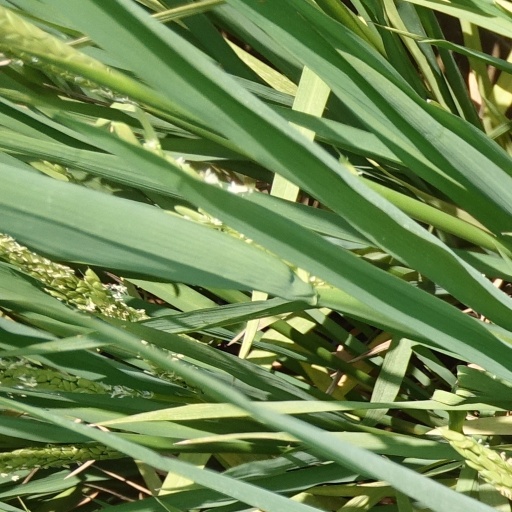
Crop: rice